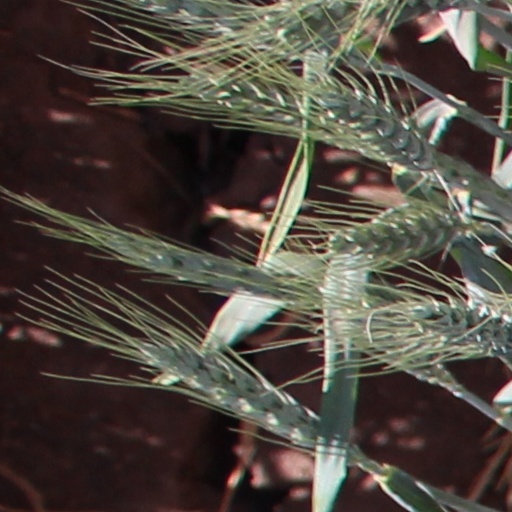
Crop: wheat